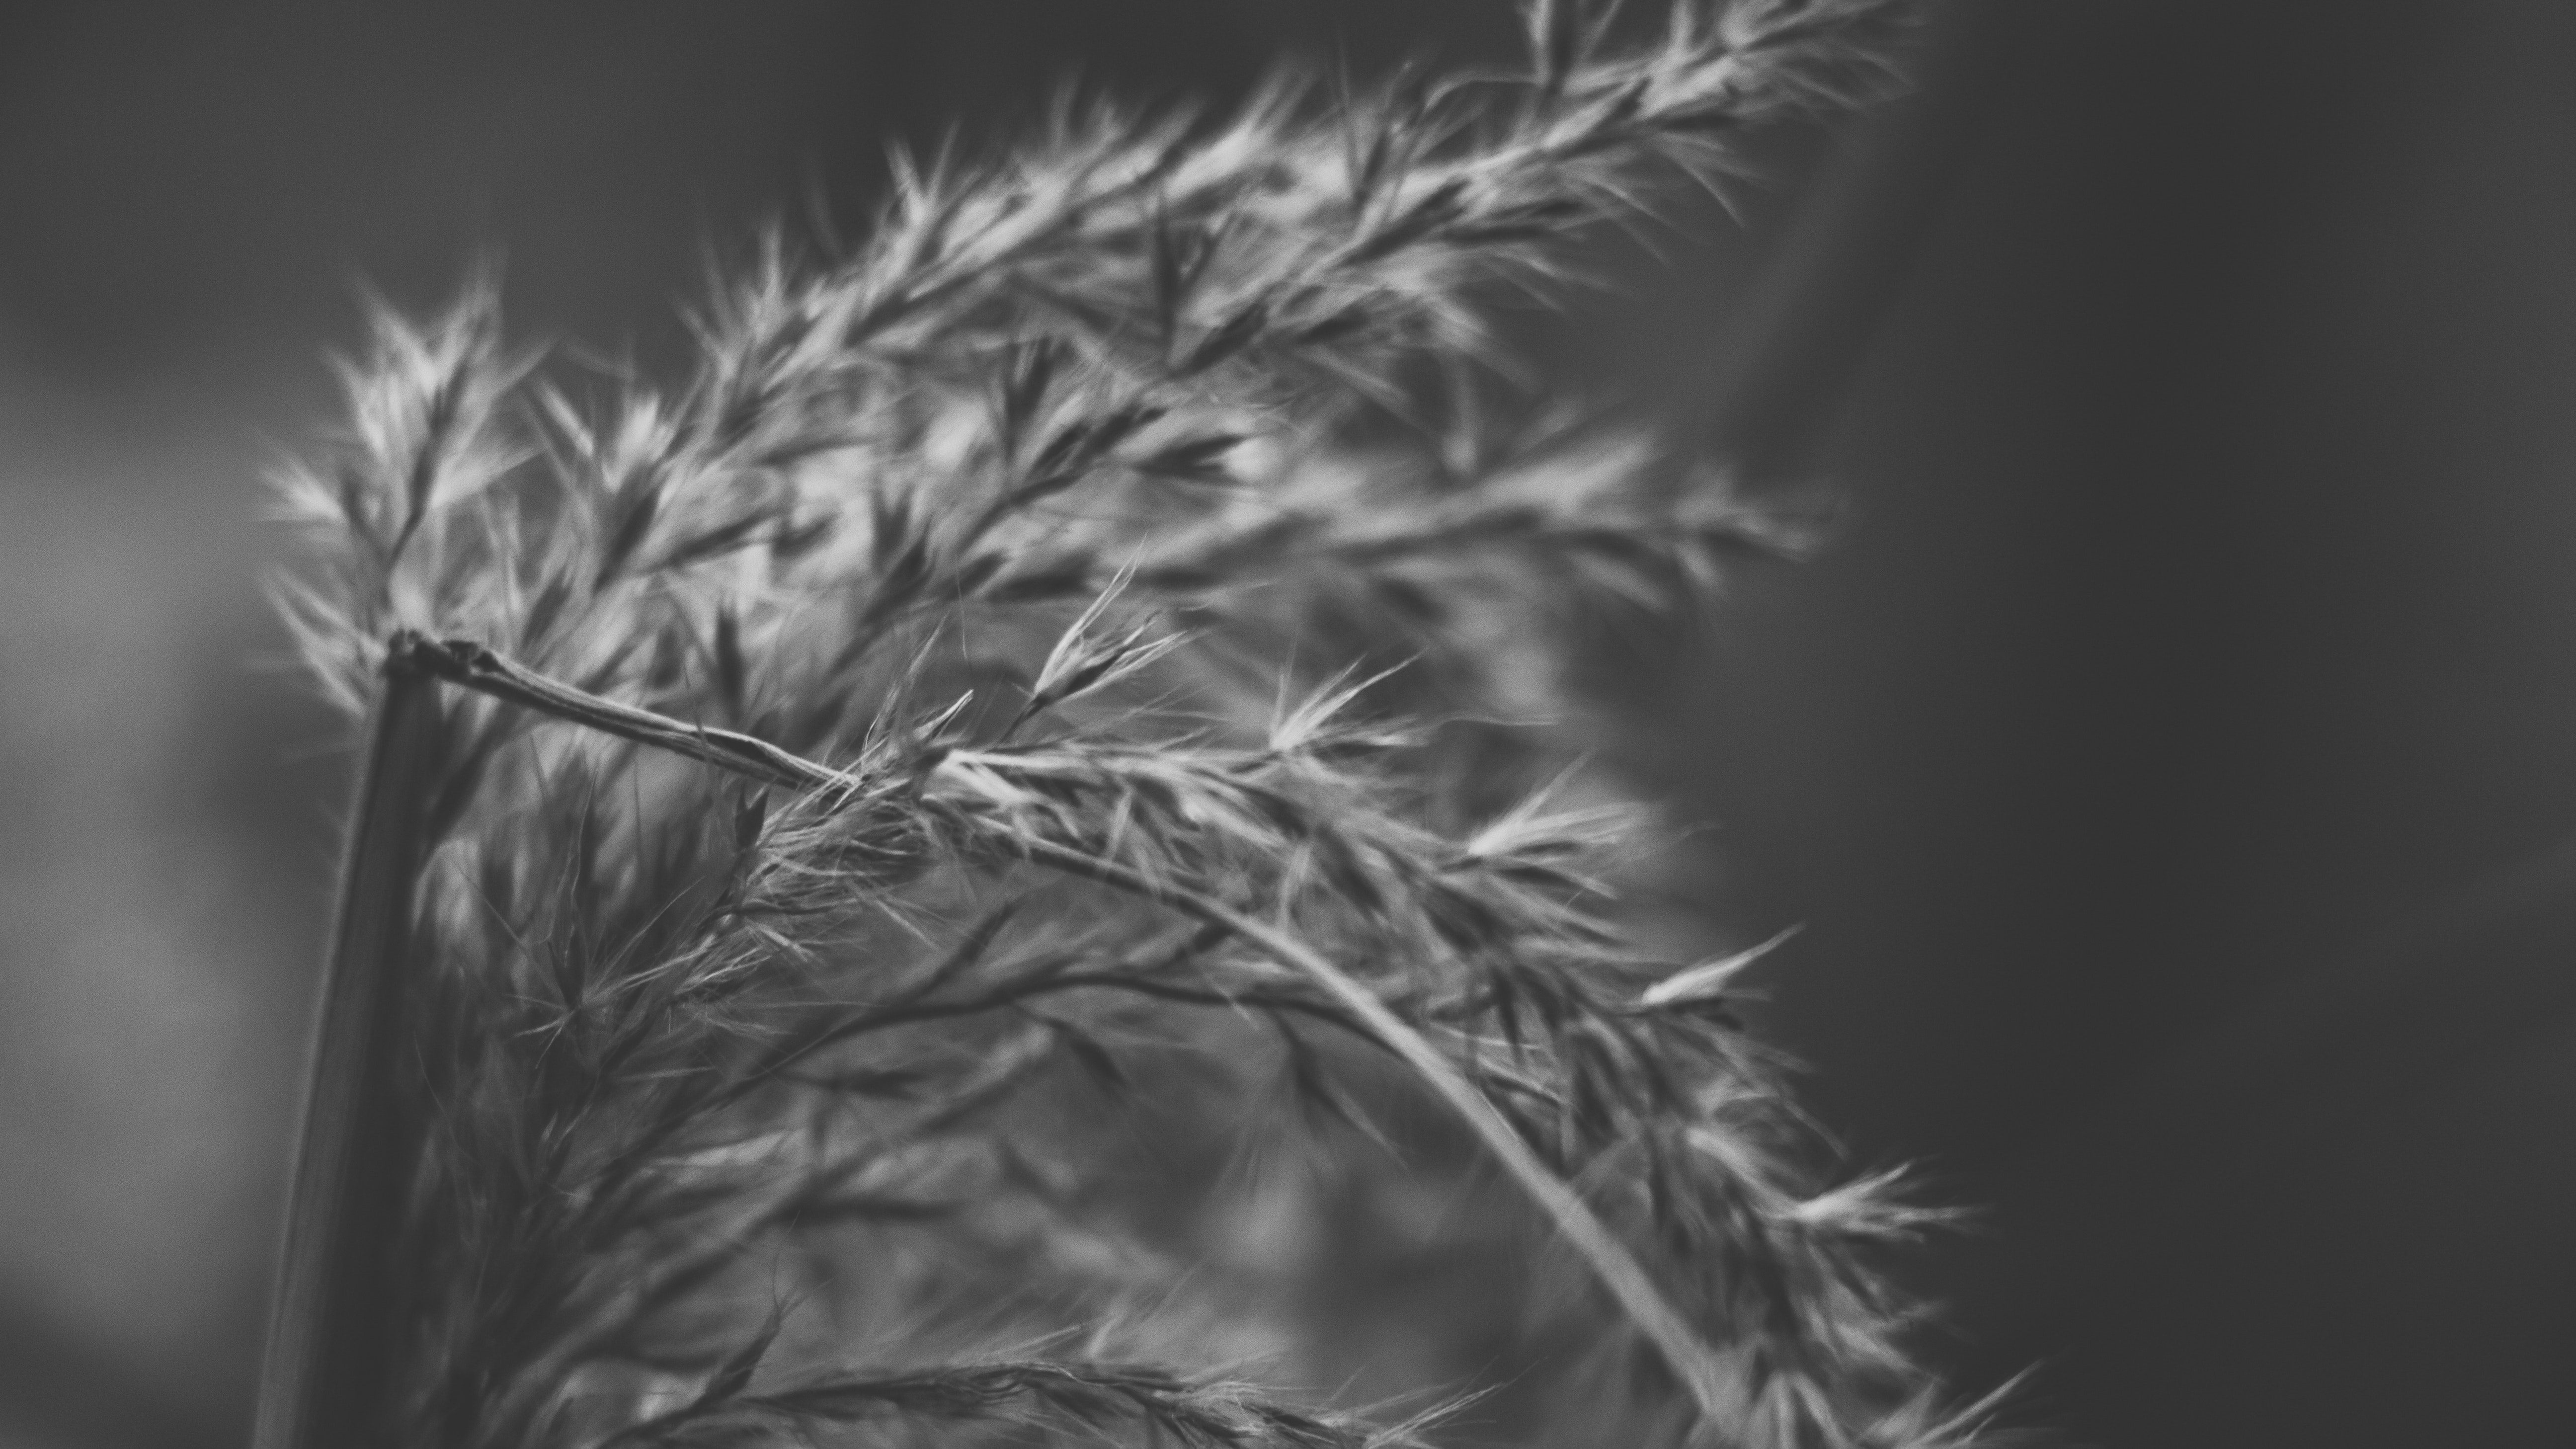
black and white, monochrome photography, grass, grass family, monochrome, still life photography, feather, photography, plant, close up, stock photography, organism, macro photography, phragmites, hordeum, plant stem, style, flower